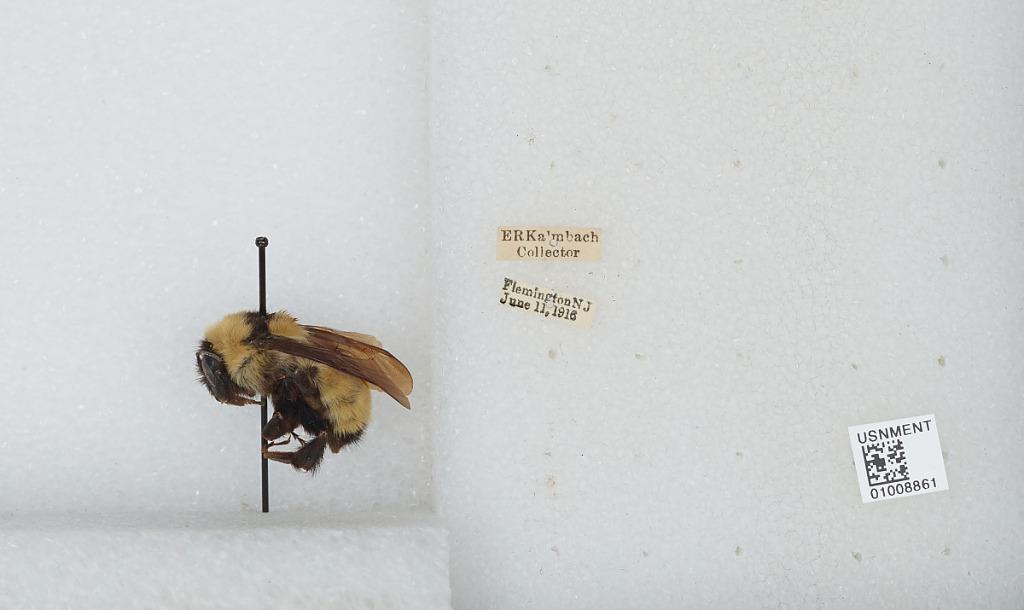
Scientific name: Bombus (Fervidobombus) fervidus fervidus (Fabricius)
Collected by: E. Kalmbach
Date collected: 1916-6-11
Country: United States
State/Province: New Jersey
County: Hunterdon
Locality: Flemington
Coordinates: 40.5086, -74.86